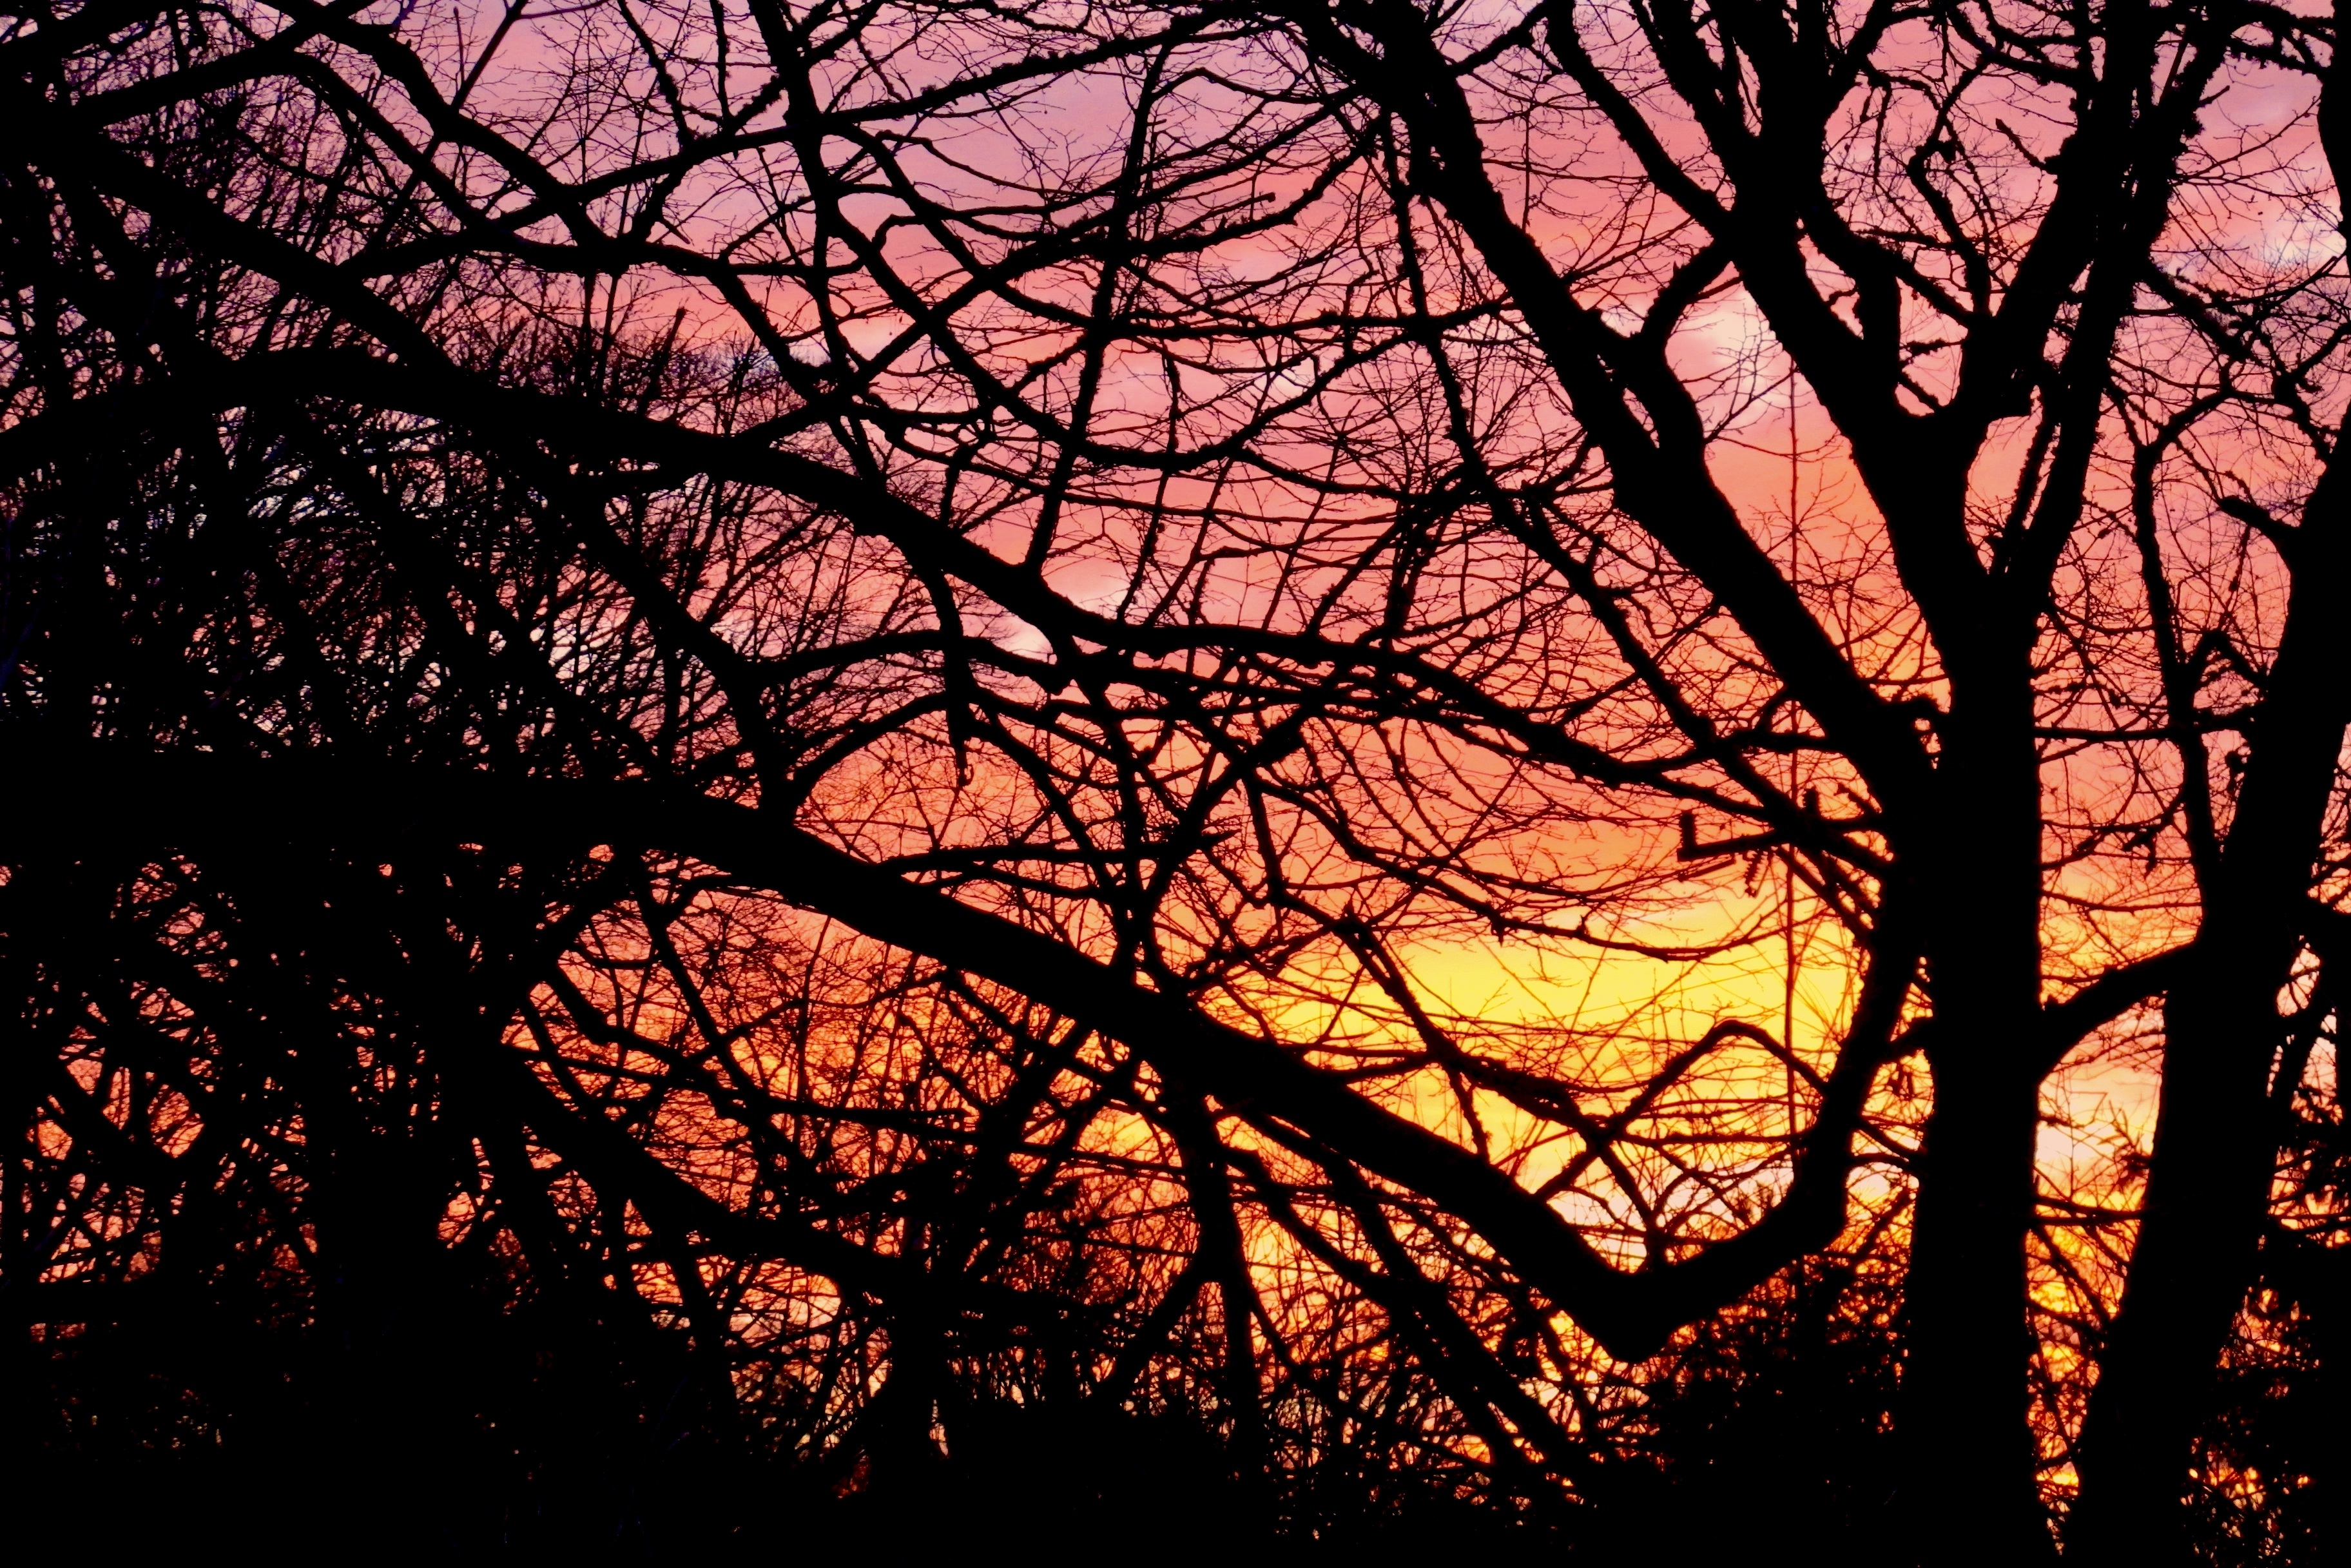
tree, nature, forest, branch, cold, winter, light, plant, sky, wood, sunrise, sunset, sunlight, morning, leaf, flower, evening, autumn, scenery, season, sunny, scene, woody plant